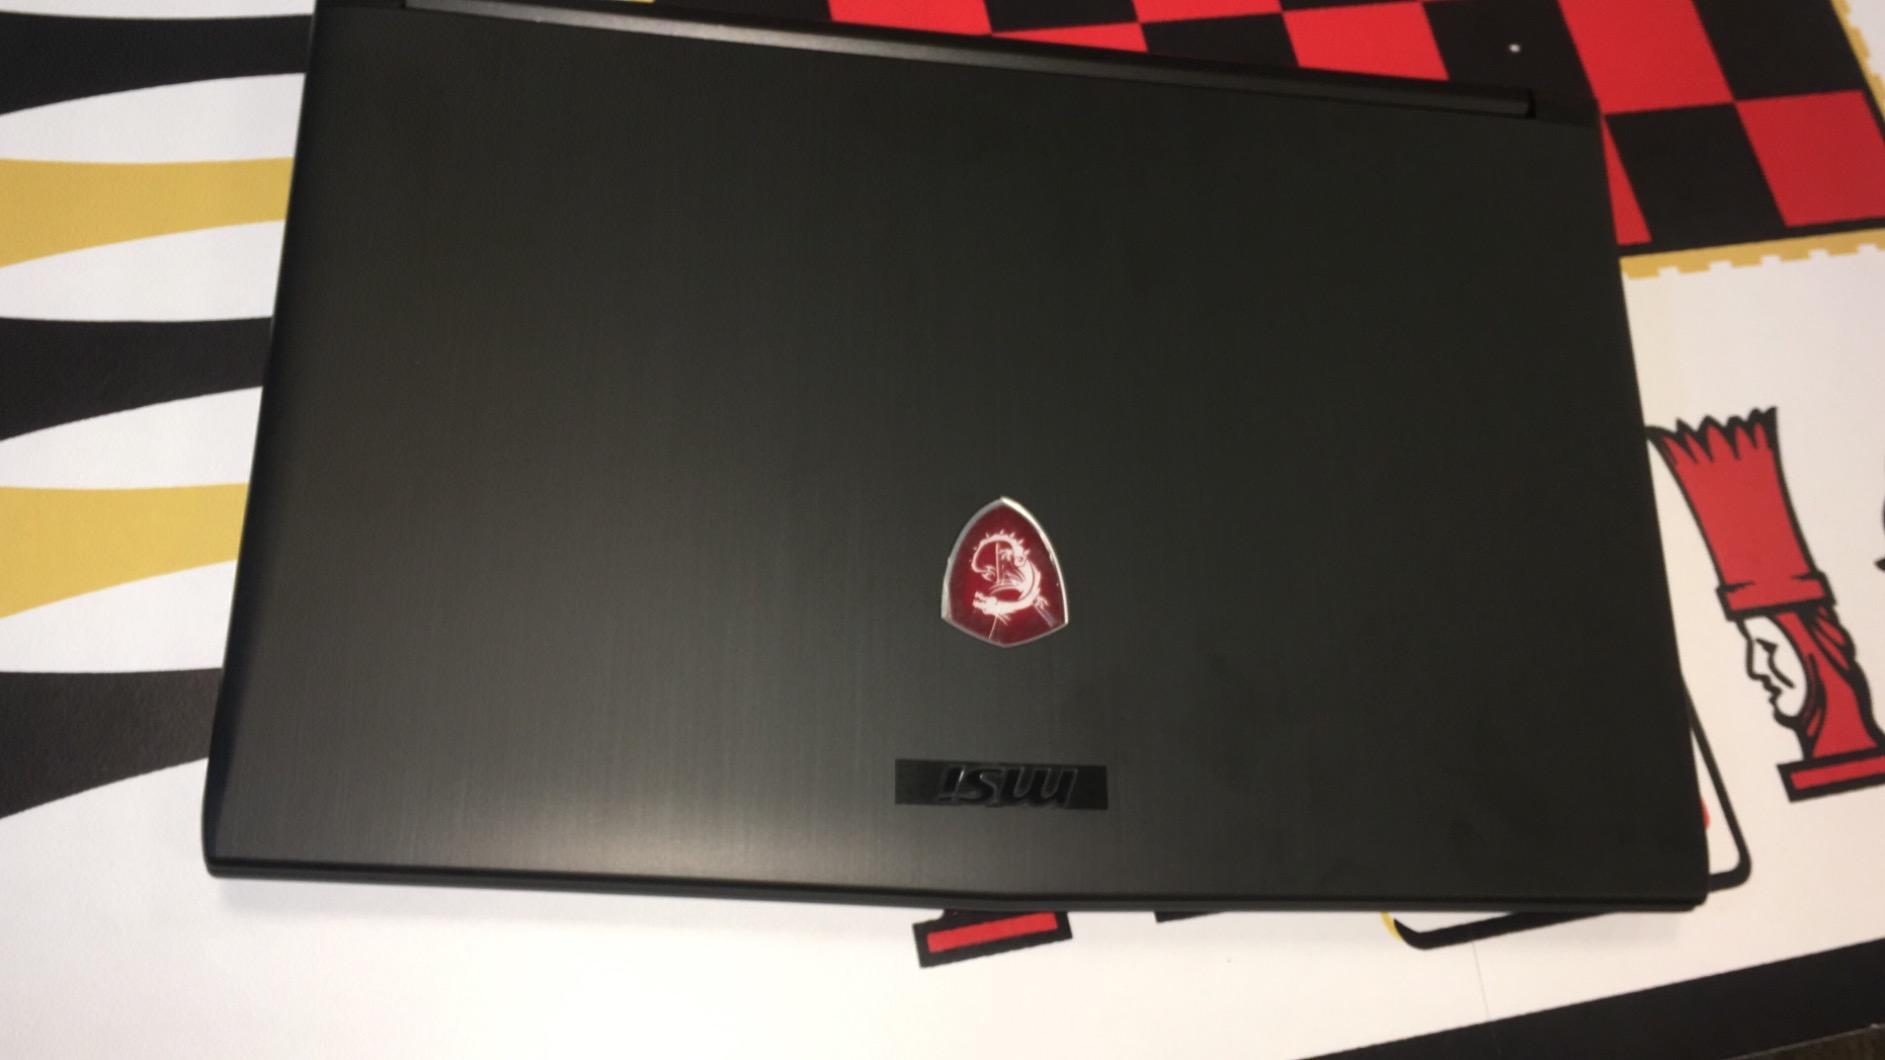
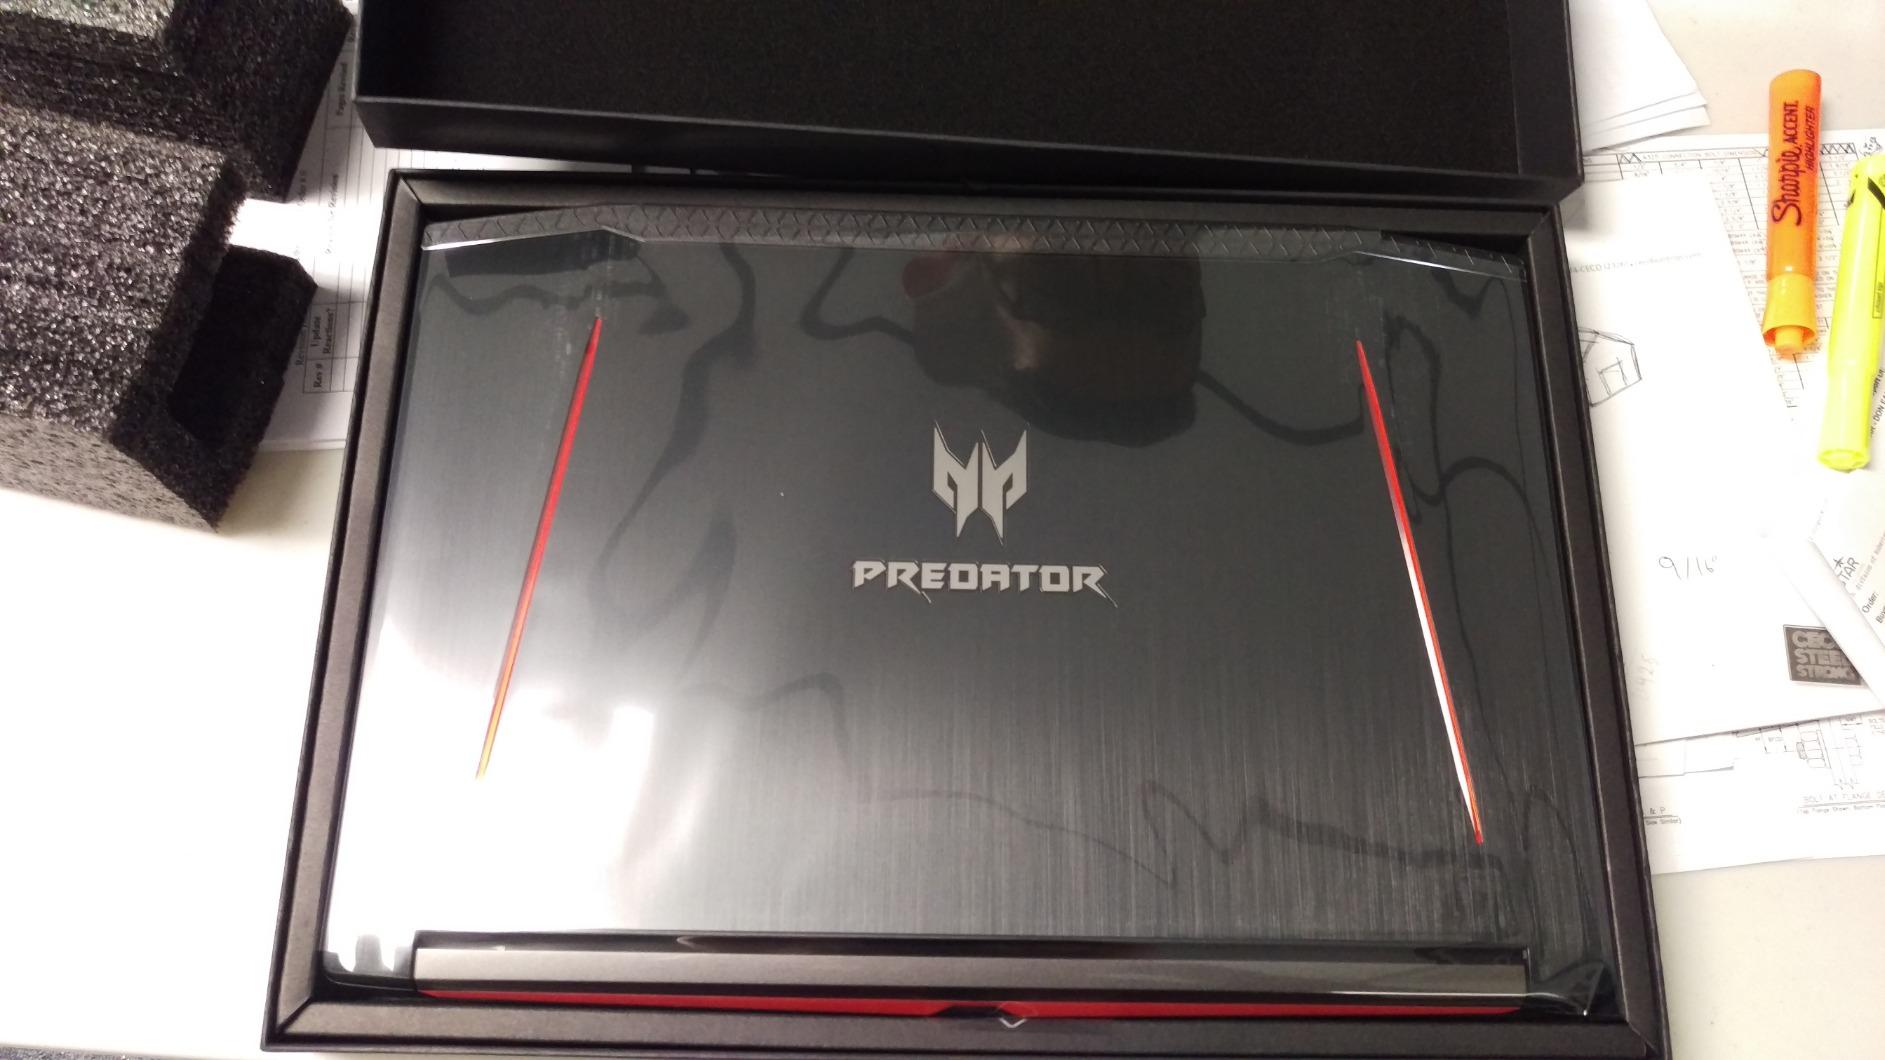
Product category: laptop
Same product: no